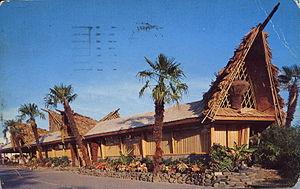
La culture Tiki est un thème artistique et décoratif s'inspirant de la culture polynésienne né aux États-Unis et à la mode entre les années 1920 et 1960. Son nom provient de la sculpture dite « tiki ».